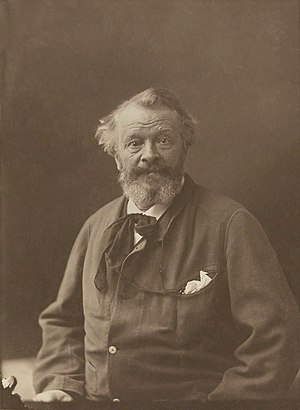
Nadar
Nadar var pseudonymet til Gaspard-Félix Tournachon, var en fransk fotograf, karikaturtegner og journalist.